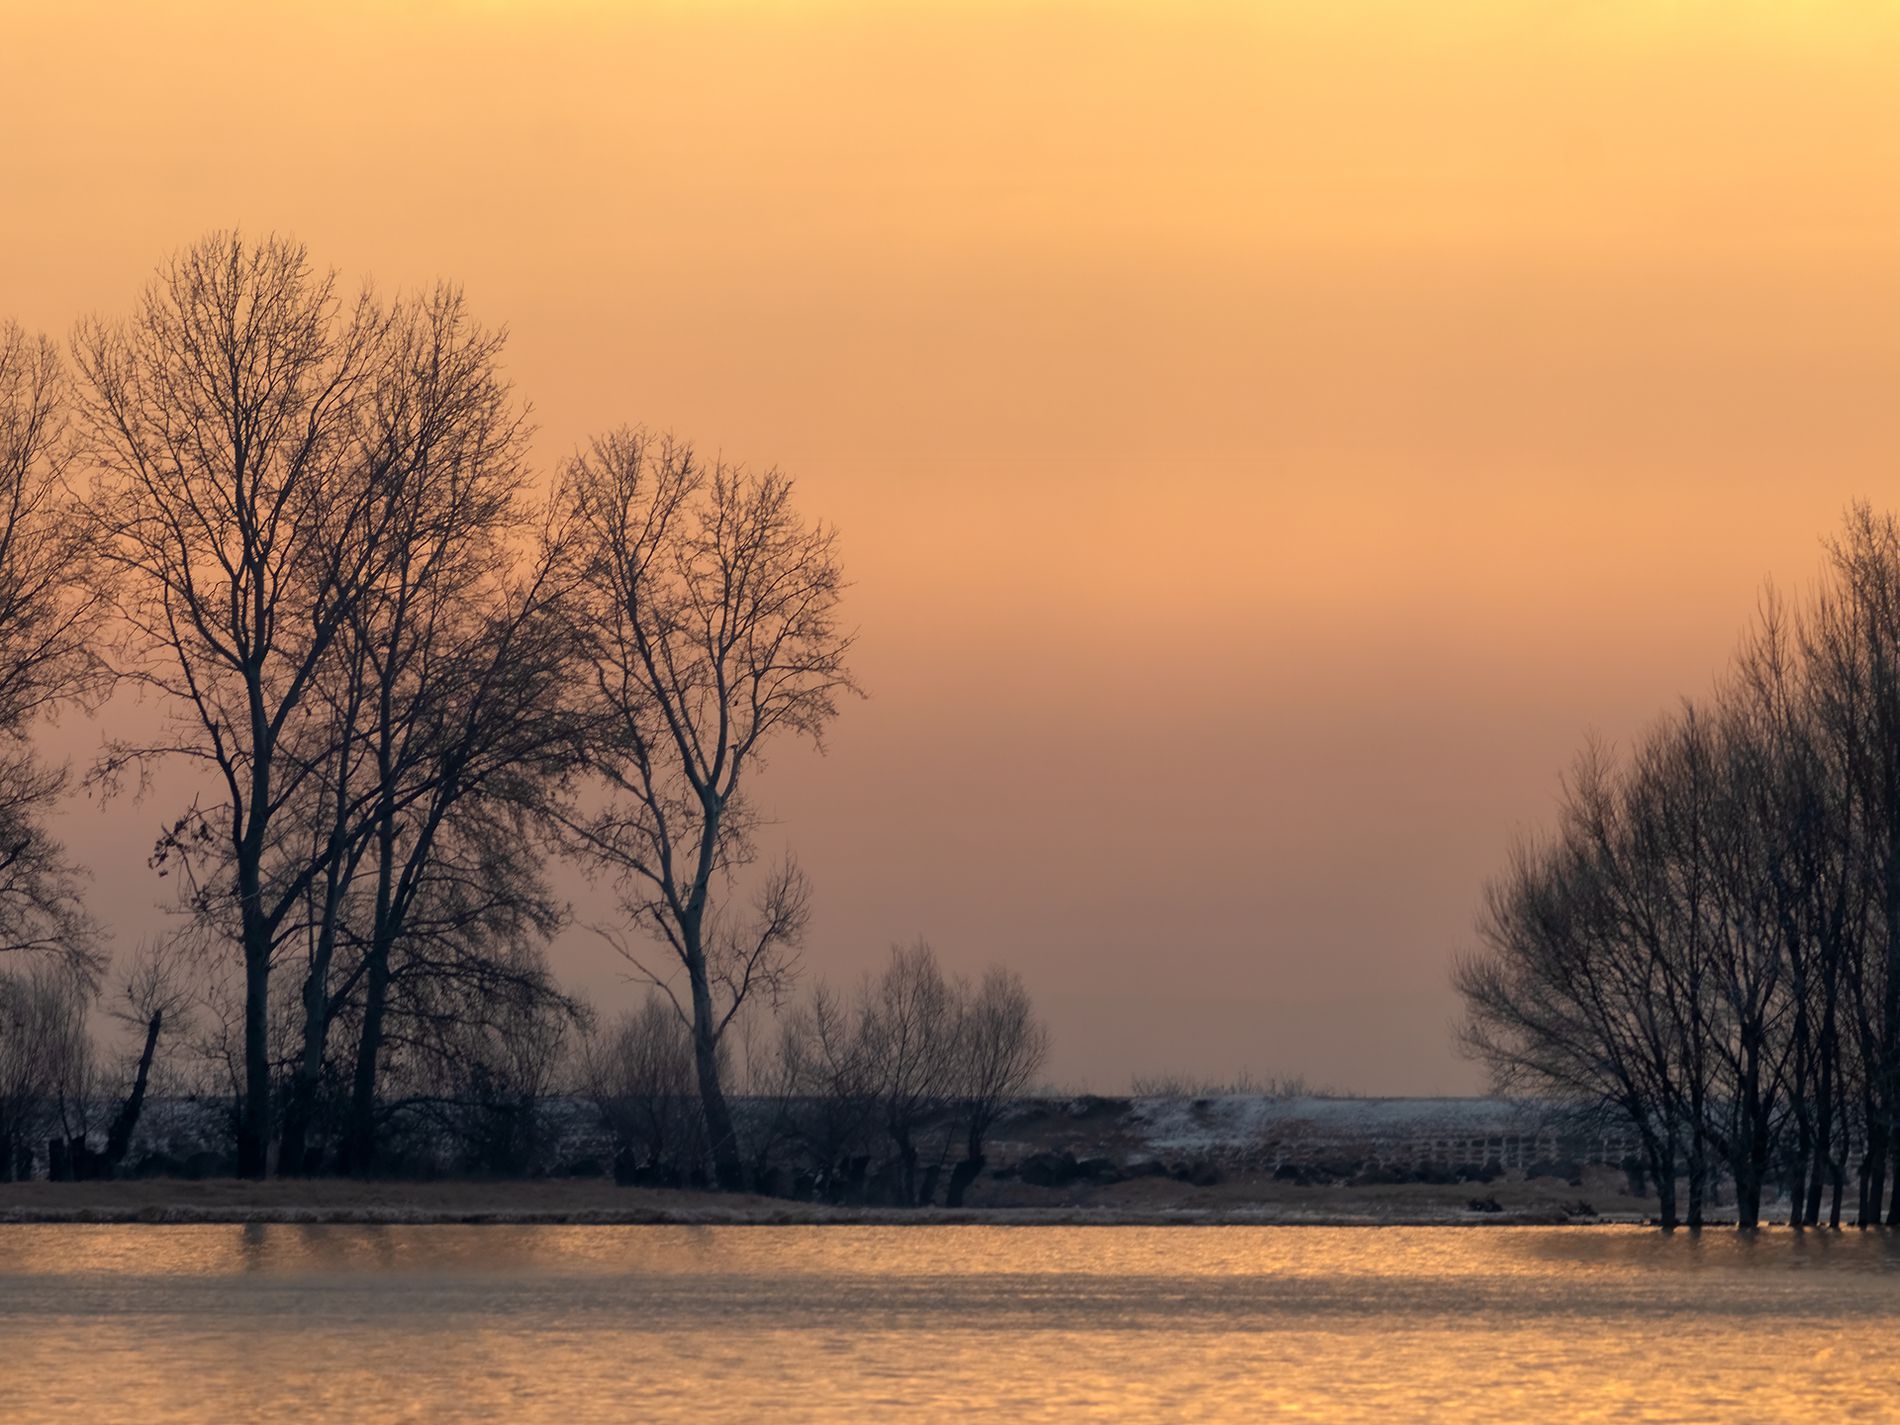
Island in sunset light
Trees with fallen leaves stand on an island at sunset, resembling a mirage, as the dark island reflects the sunlight from the sky onto the water.
wide shot in eye-level angle. The reflection of the red sunlight on the golden water and the island creates a warm feeling, while the blend of the colors from the fallen trees, resembling shadows, with the sunlight in the sky and water evokes a sense of tranquility.
Labels: Nature, Outdoors, Sky, Scenery, Landscape, Plant, Tree, Sunrise, Horizon, Water, Lake, Sunset, Weather, Ice, Tree Trunk, Grass, Park, trees, island, water
Camera: Canon Canon EOS 80D
Lens: EF300mm f/4L IS USM, Canon EF 300mm f/4L IS
Aperture: F7.1
Exposure: 1/500 sec
ISO: 200
Focal length: 300.0 mm